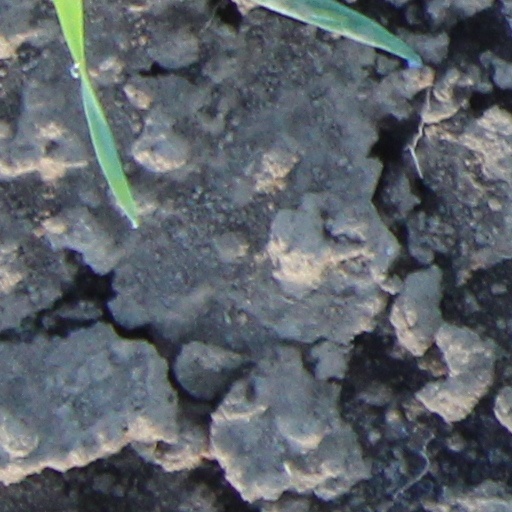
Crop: wheat